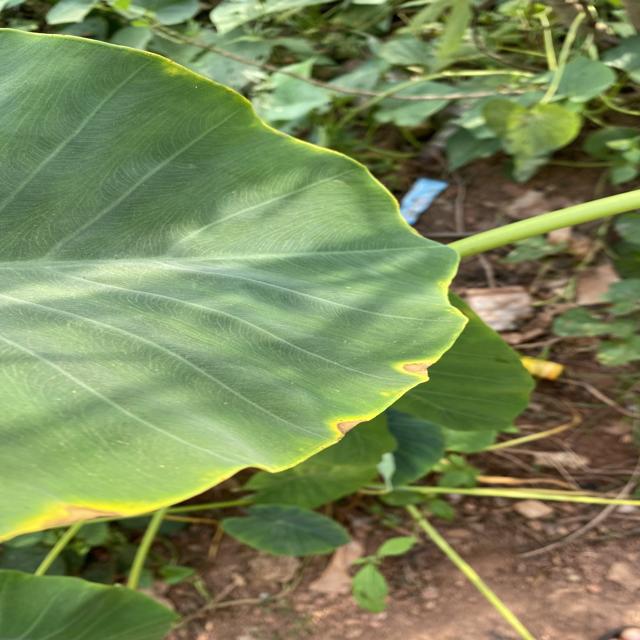
Label: Mid_Blight